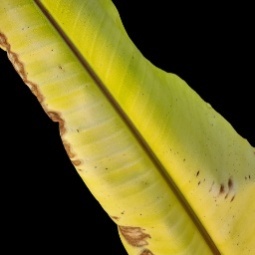
Label: Potassium